John O'Leary (Fenian)

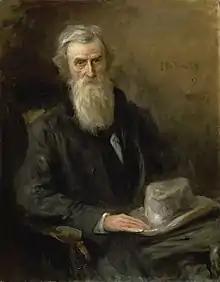
"Portrait of John O'Leary" by John Butler Yeats"," 1904

After the failure of the 1848 Tipperary Revolt, O'Leary attempted to rescue the Young Ireland leaders from Clonmel Gaol, and was himself imprisoned for a week from 8 September 1849. He took part in a further attempted uprising in Cashel on 16 September 1849, but this proved abortive.